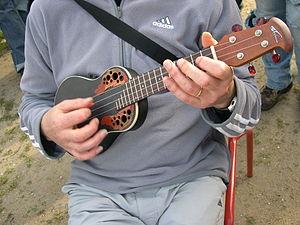
Ukulele électro-acoustique.